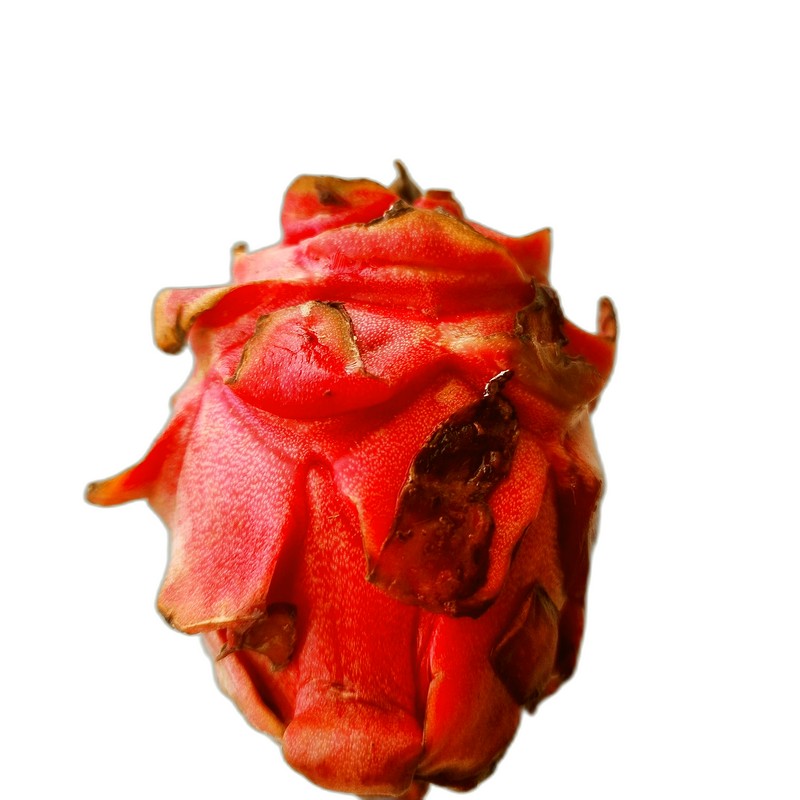
Label: Defect Dragon Fruit